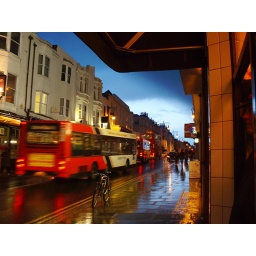
Dark sky over the wet paving stones of Queens Road, Brighton. Features moving bus.